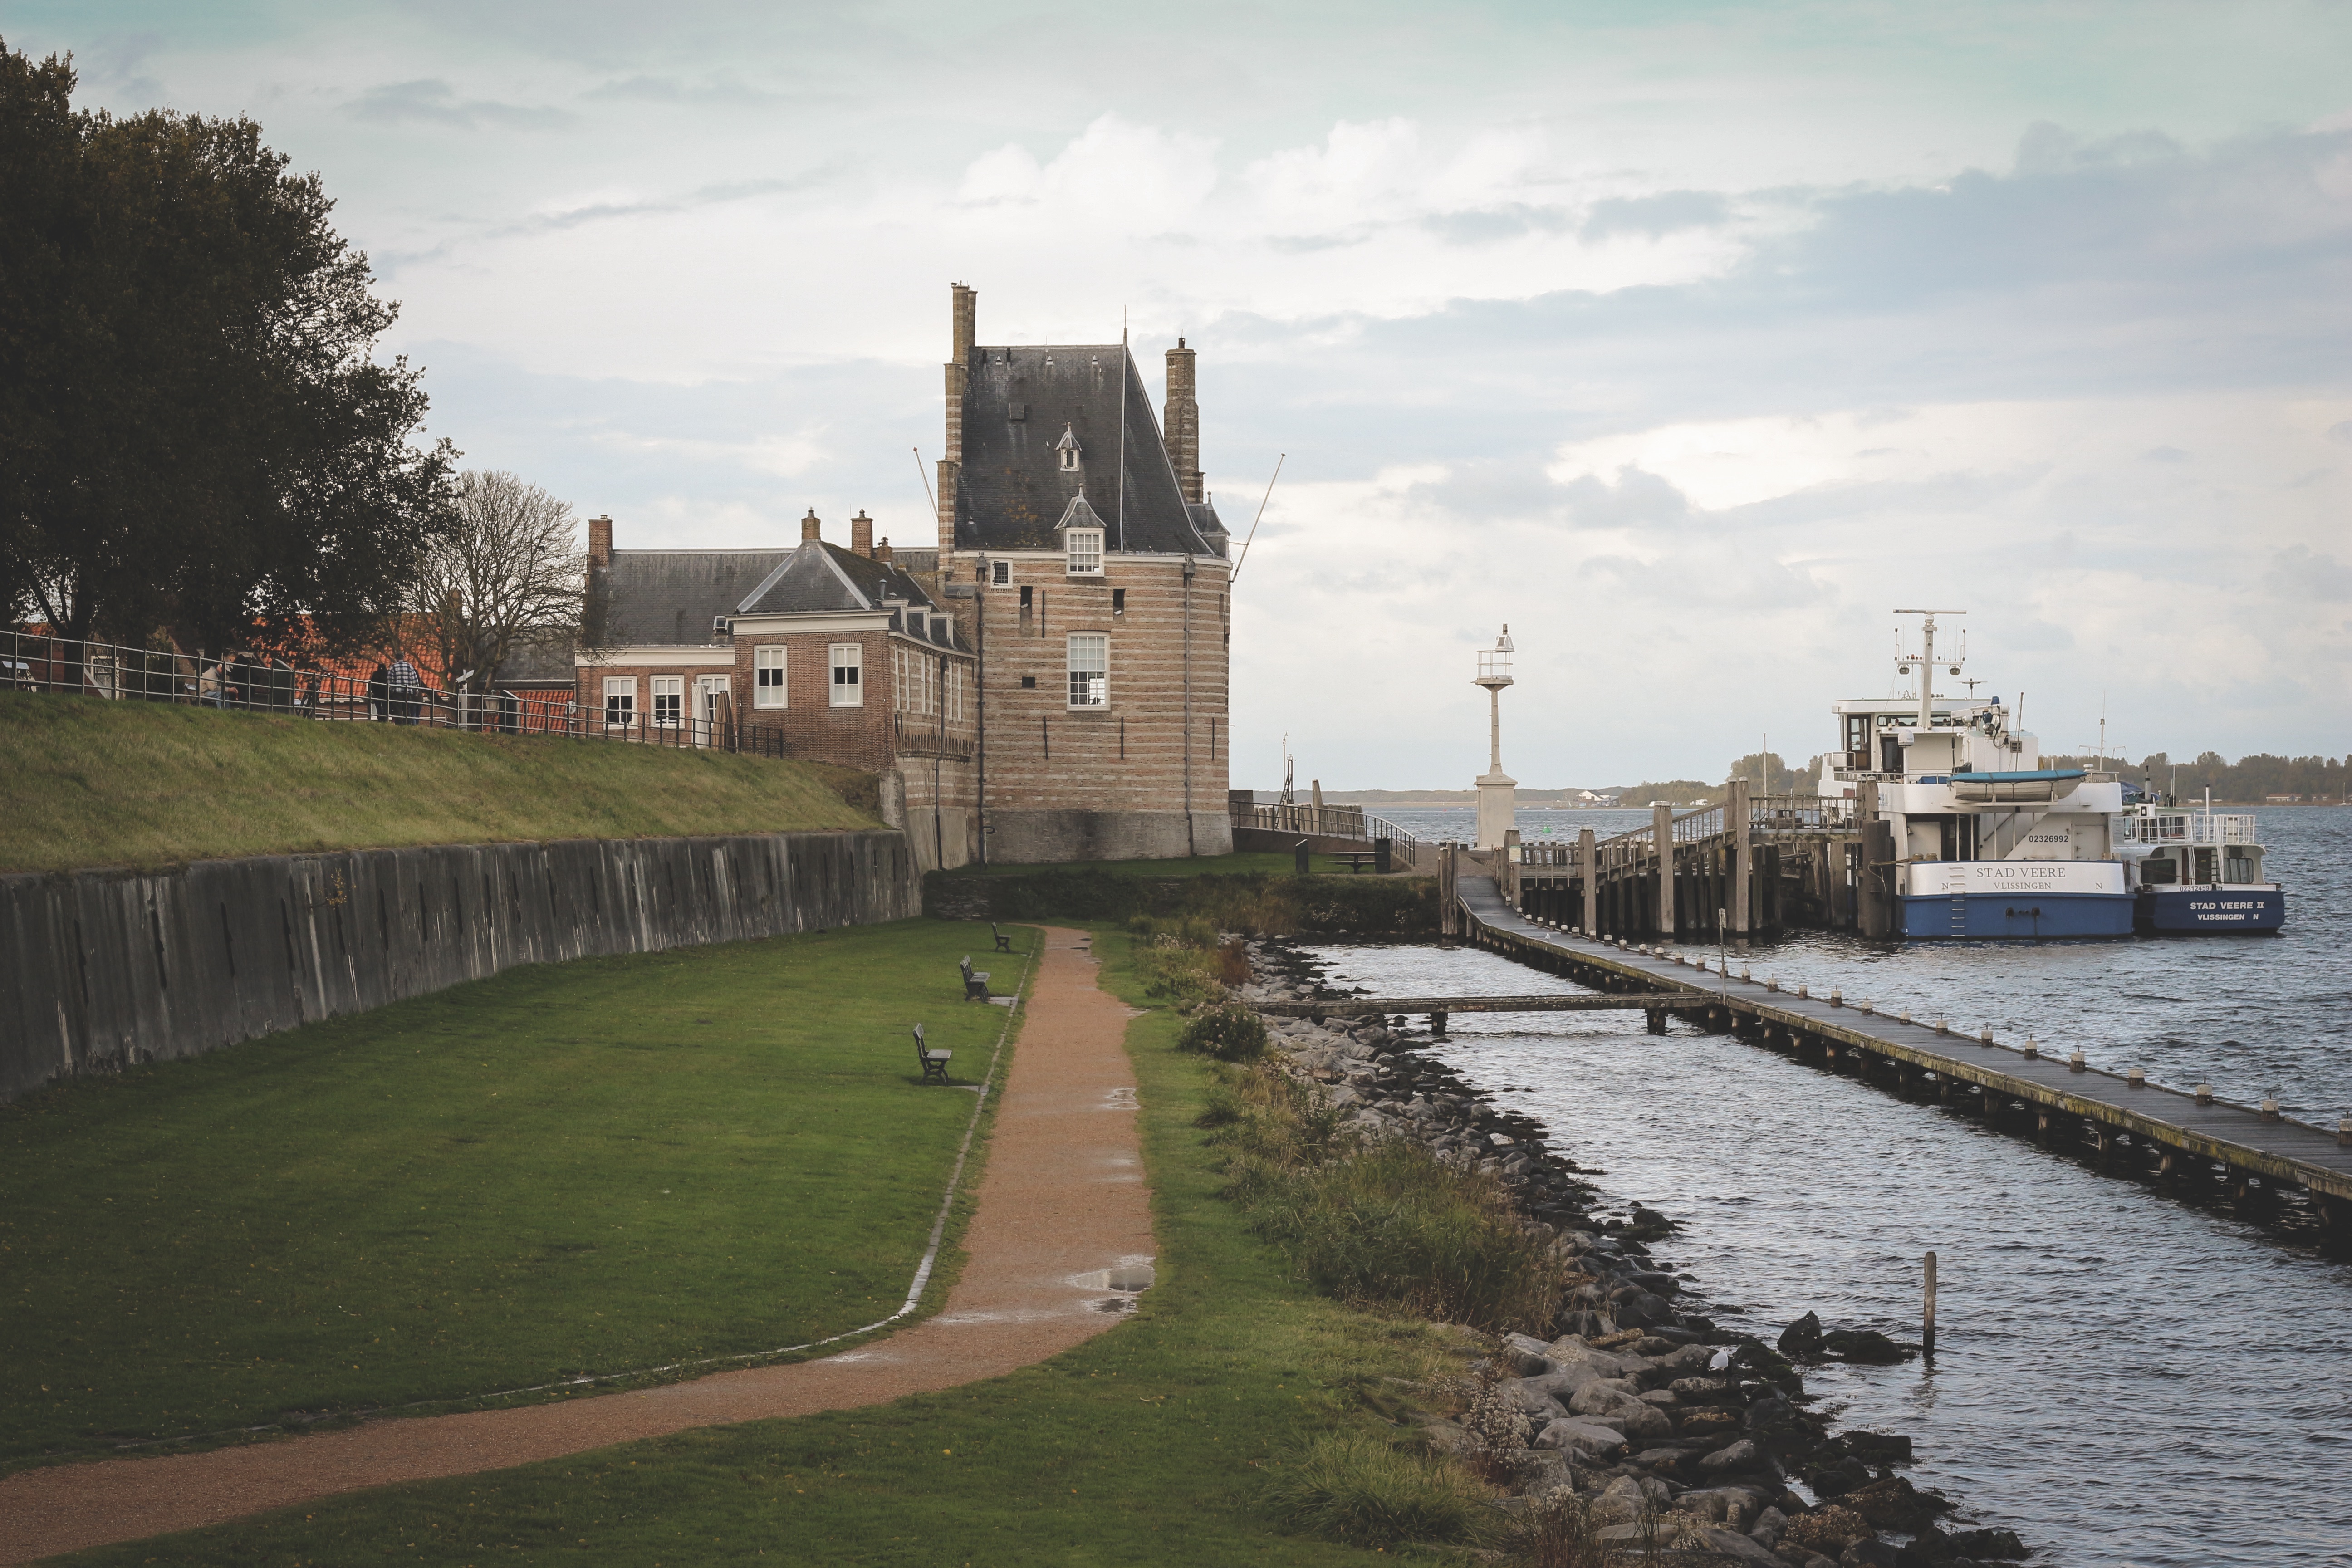
coast, bridge, river, canal, transport, tower, waterway, channel